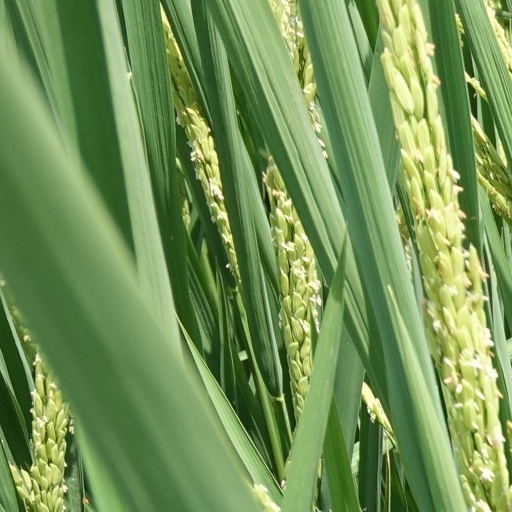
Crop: rice